Third-degree atrioventricular block

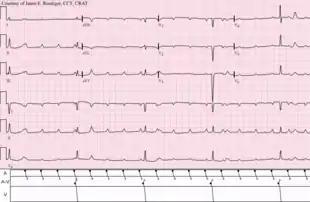
Atrial tachycardia with complete A-V block and resulting junctional escape

Many conditions can cause third-degree heart block, but the most common cause is coronary ischemia. Progressive degeneration of the electrical conduction system of the heart can lead to third-degree heart block. This may be preceded by first-degree AV block, second-degree AV block, bundle branch block, or bifascicular block. In addition, acute myocardial infarction may present with third-degree AV block.